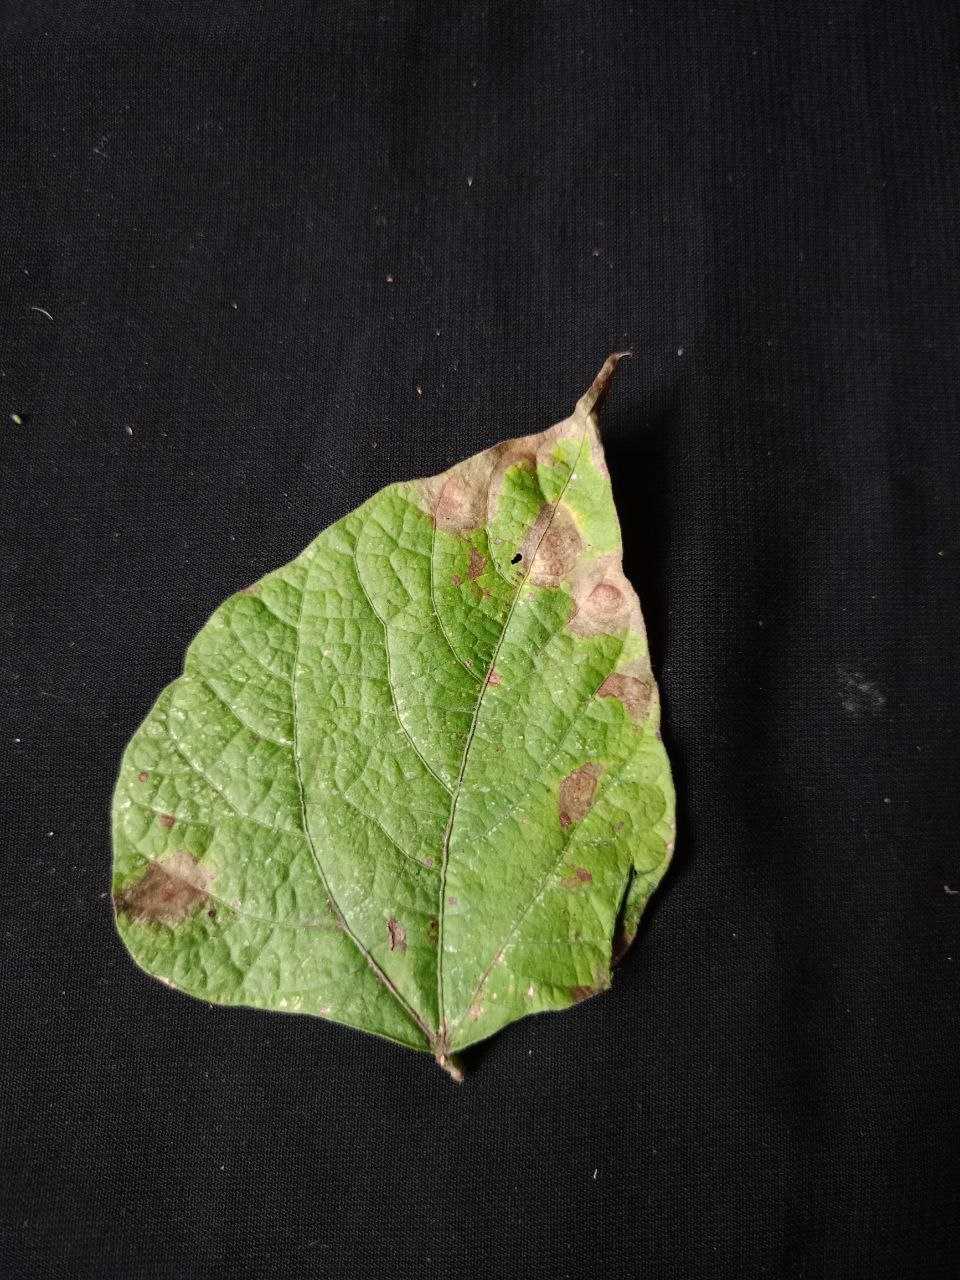
Crop: bean
Leaf condition: Blight